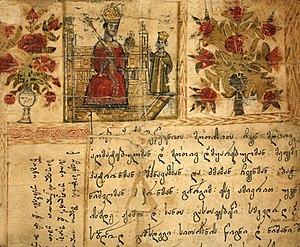
Bakar Bagration, né le 11 juin 1699 ou 7 avril 1700 à Kharagaouli et mort le 1ᵉʳ février 1750 à Moscou, est un monarque du royaume géorgien de Karthli, général de la Perse séfévide et diplomate russe du XVIIIᵉ siècle. Membre de la dynastie des Bagration de Moukhran, il dirige la Karthli comme régent pour son père sous le titre persan de Chah Navaz Khan III, puis comme roi en plein titre pendant près d’un an sous le titre turc d’Ibrahim Pacha.